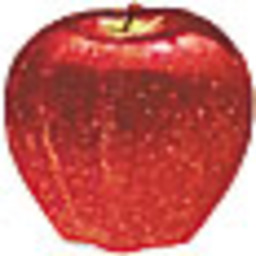
Label: Apple